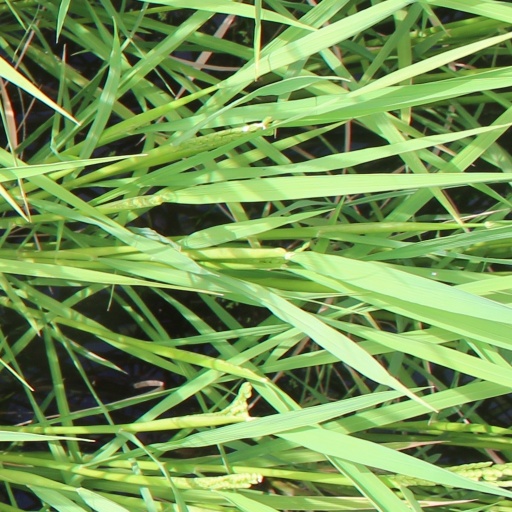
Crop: rice